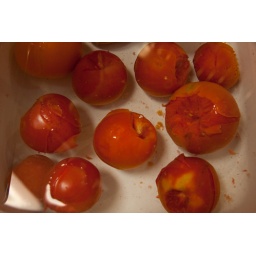
after they've been in boiling water they go in an ice water bath